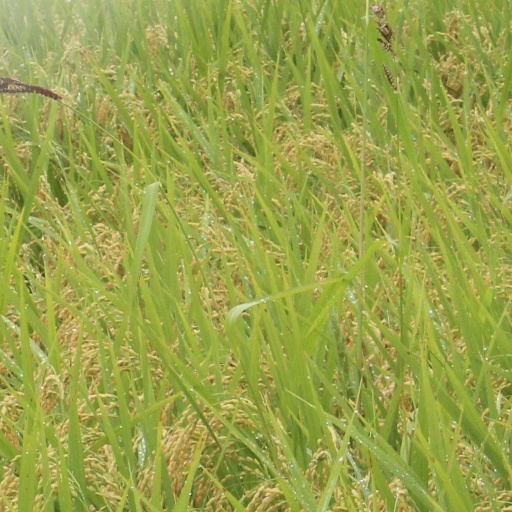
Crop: rice